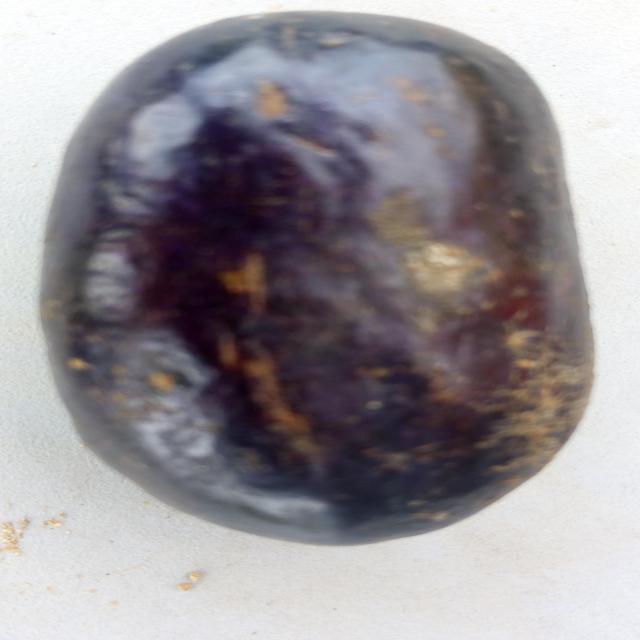
Plum grade: unaffected